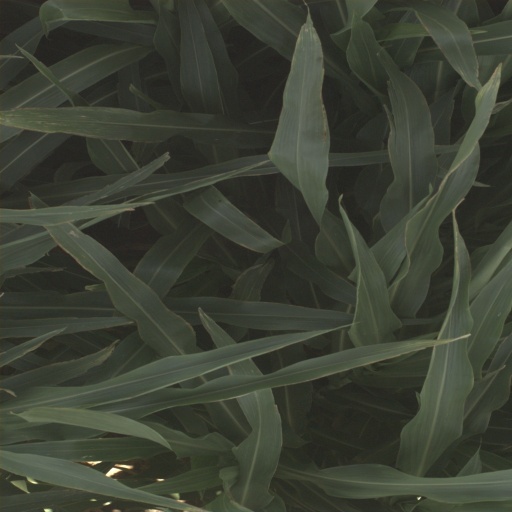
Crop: sorghum